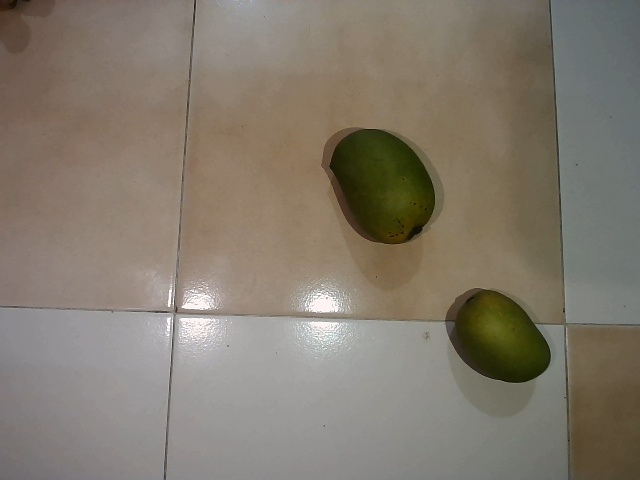
Label: Raw_Mango